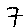
Label: 7